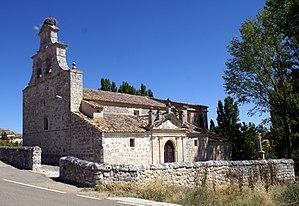
Barruelo del Valle est une commune de la province de Valladolid dans la communauté autonome de Castille-et-León en Espagne.